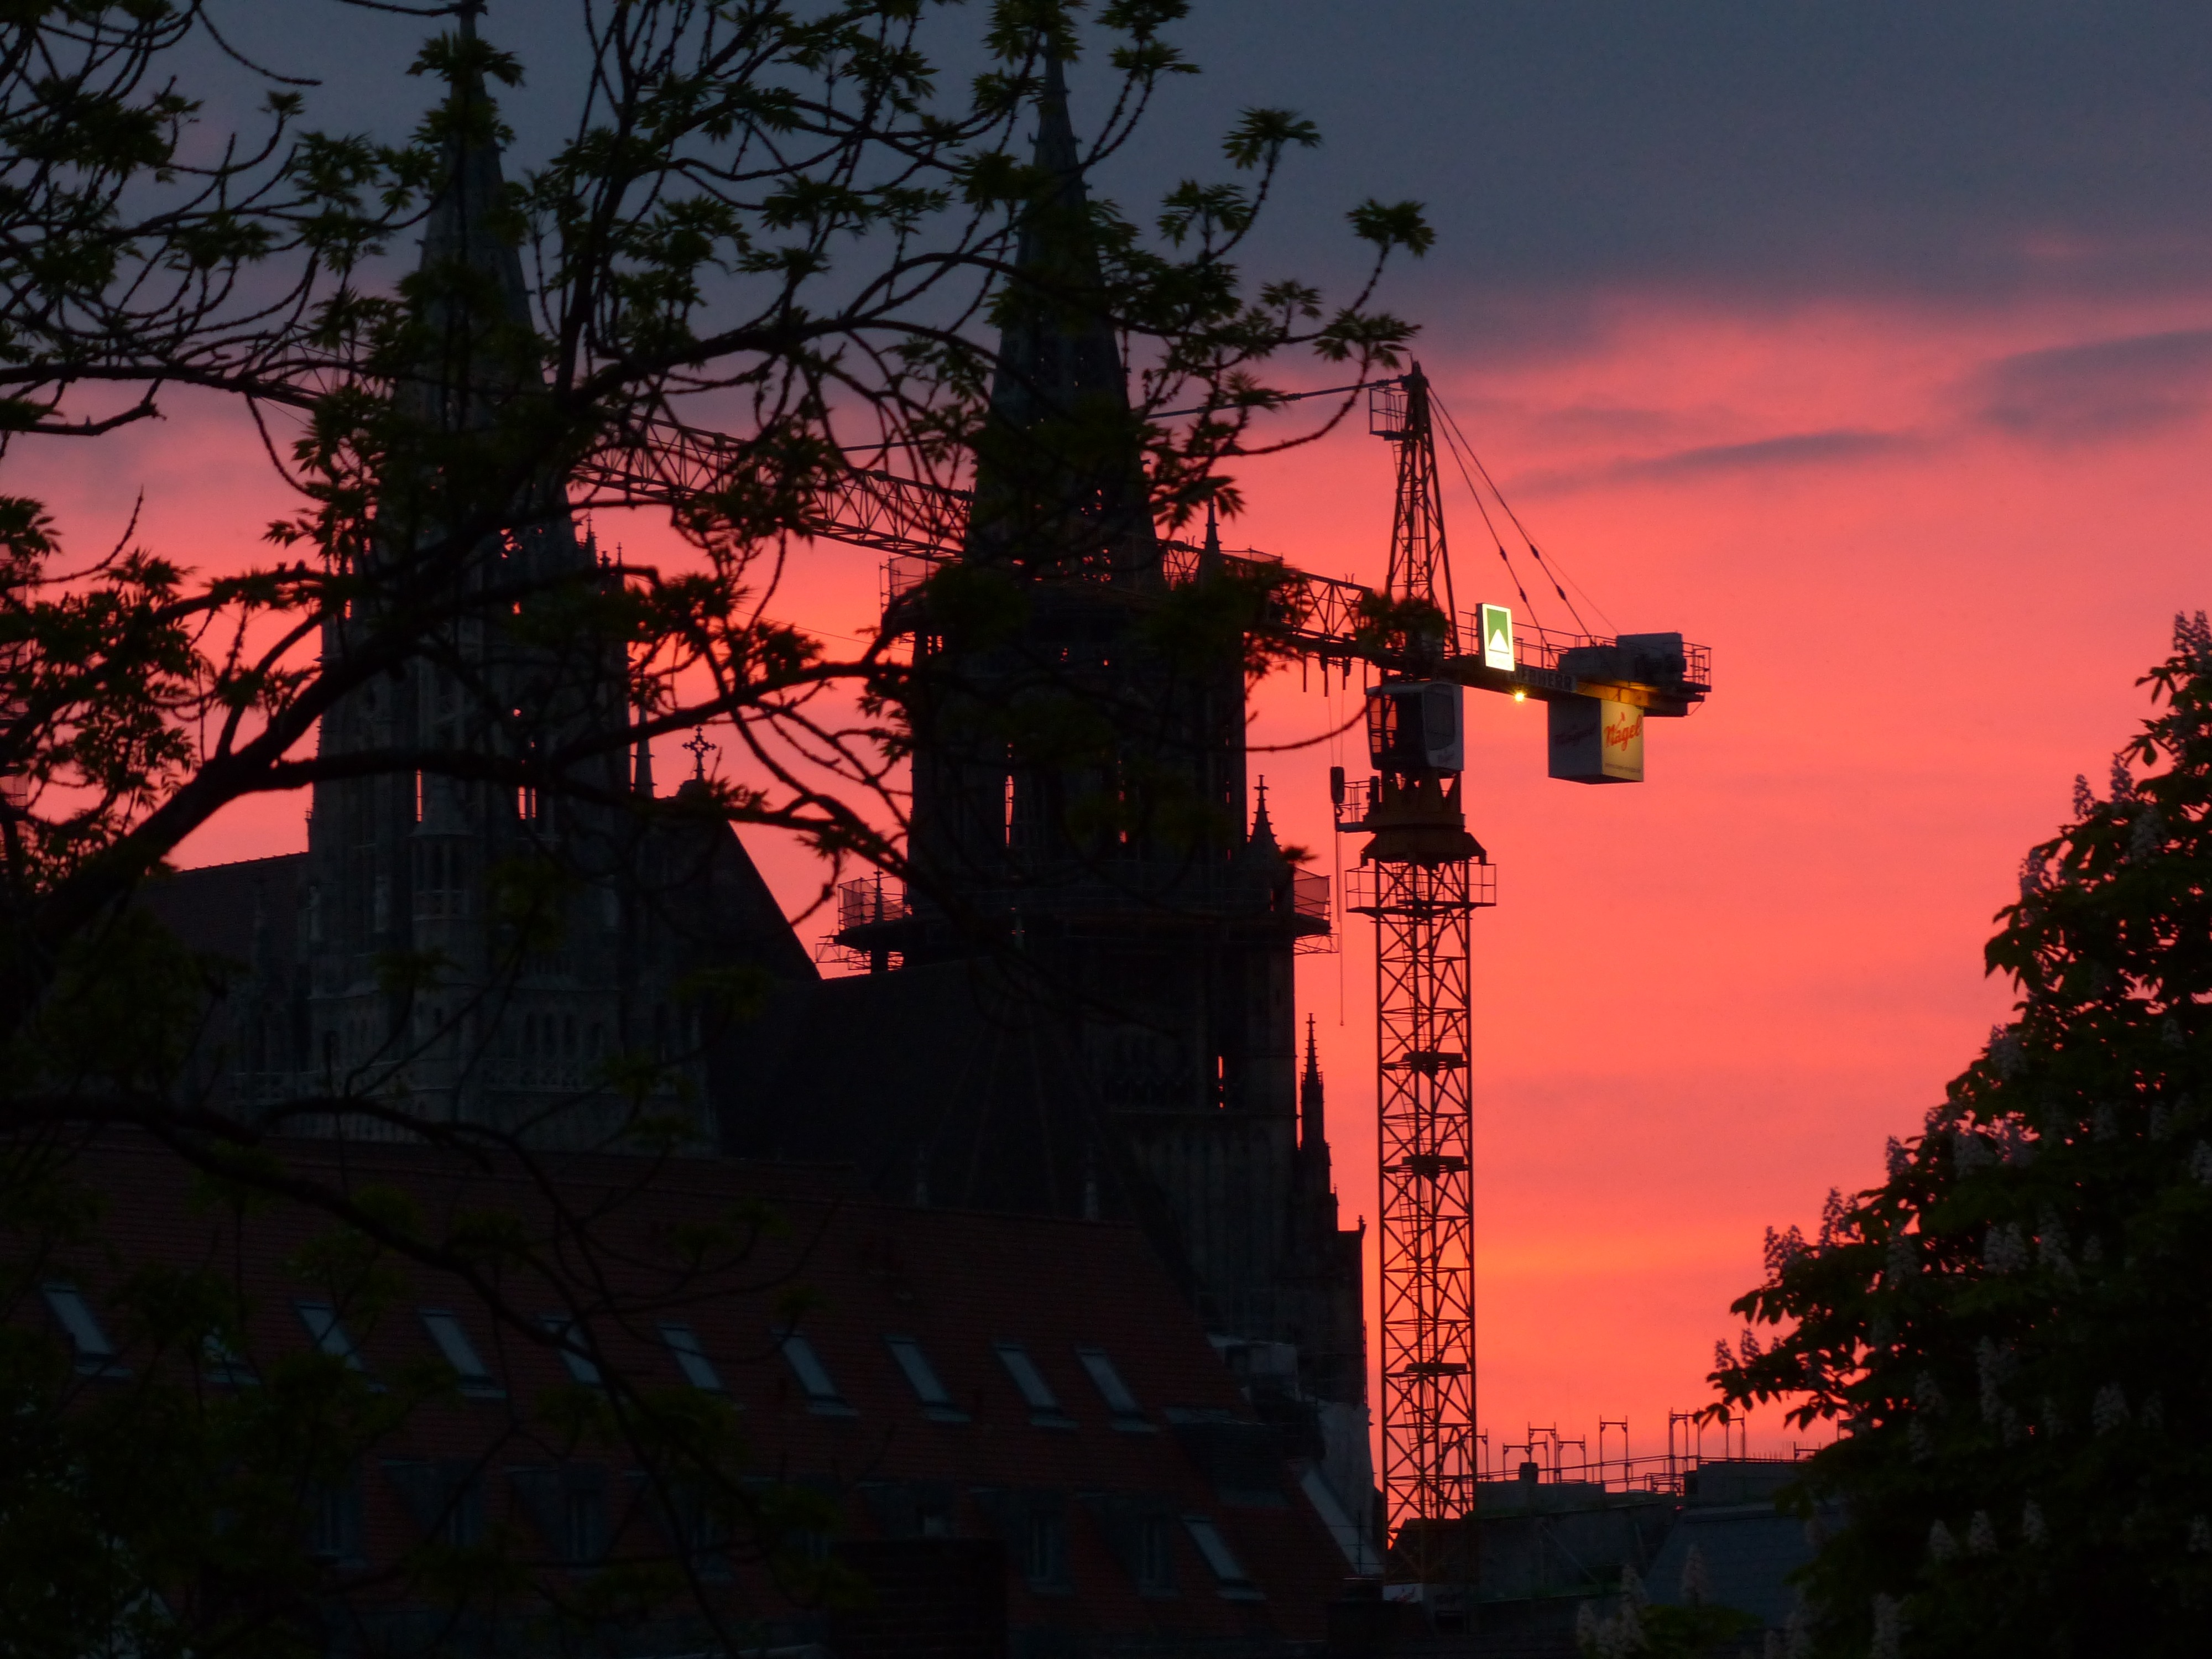
tree, light, cloud, sky, sunrise, sunset, night, sunlight, morning, dawn, dusk, evening, reflection, red, darkness, church, steeple, build, crane, site, ulm, baukran, construction work, munster, ulm cathedral